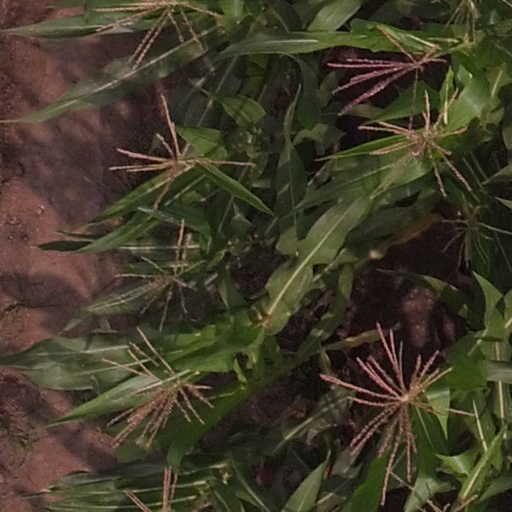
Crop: maize; corn